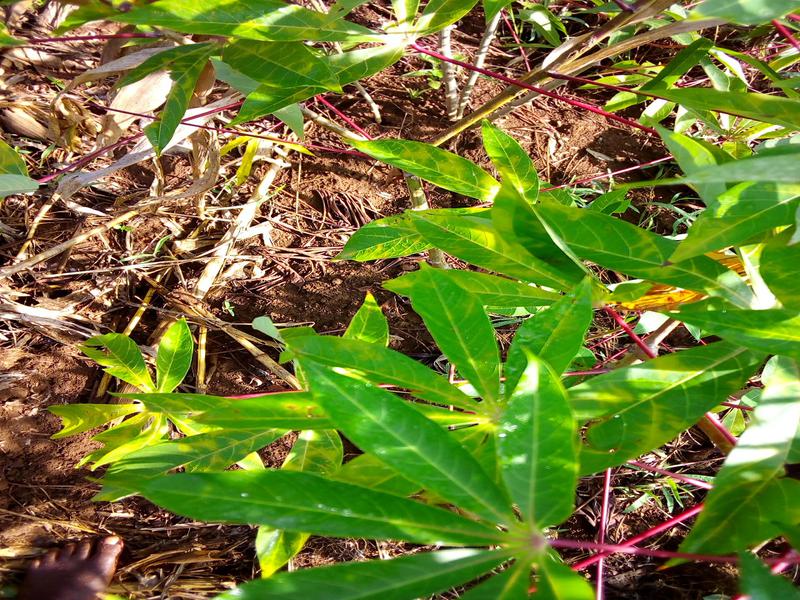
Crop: cassava
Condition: healthy